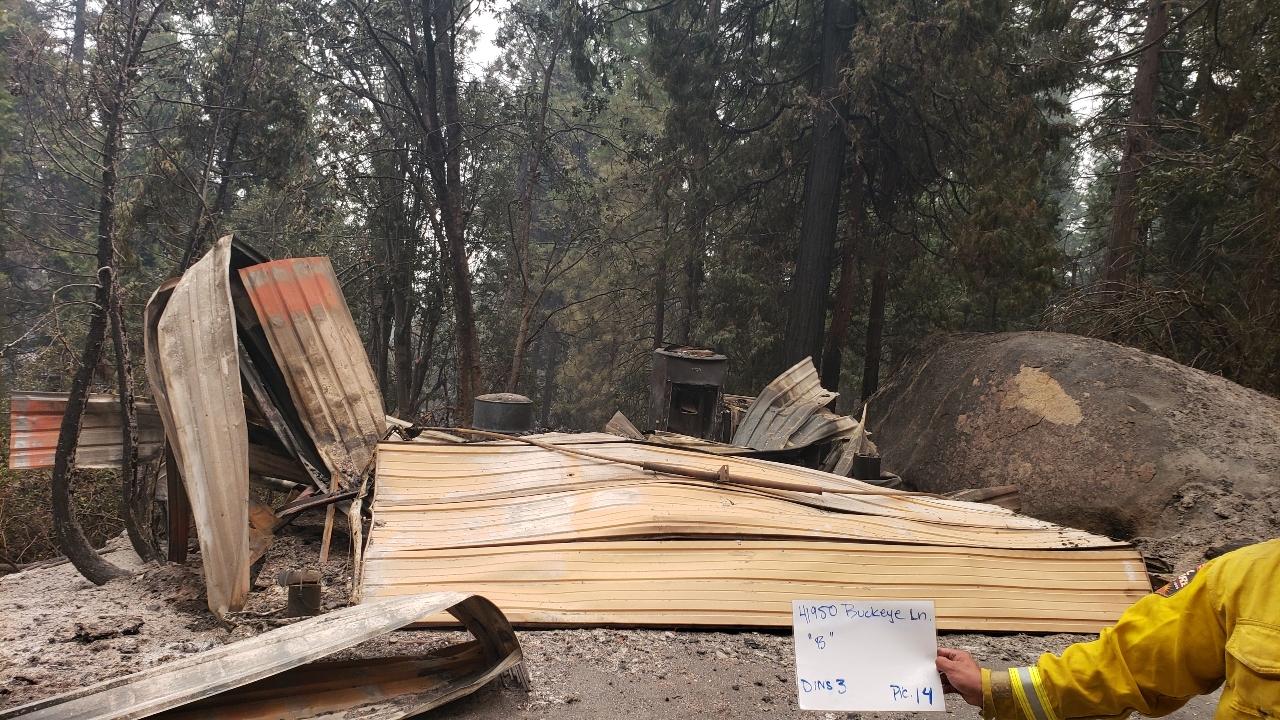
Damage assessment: destroyed